Charlotte Church

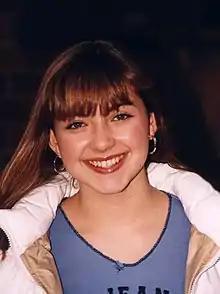
Church in 2000

As a classical music singer, Church sang in English, Welsh, Latin, Italian, and French. She was then introduced to the Cardiff impresario Jonathan Shalit, who became her manager and negotiated a contract with Sony Music. Her first album, "Voice of an Angel" (1998), was a collection of arias, sacred songs, and traditional pieces that sold millions worldwide and made her the youngest artist with a No. 1 album on the British classical crossover charts.